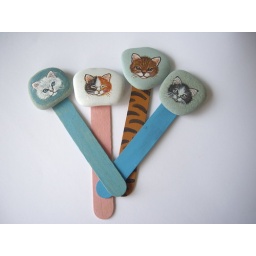
I turned the small cat rocks into bookmarks by glueing them into some wooden sticks. :-) Fun and cute!